Escape to Chimp Eden

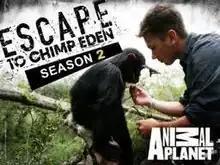

Escape to Chimp Eden is a television series broadcast on Animal Planet that premiered on February 8, 2008. The series examines the rescue of abused and neglected chimpanzees.